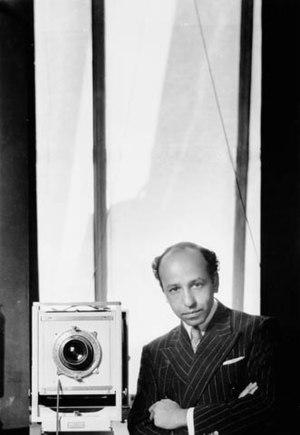
Yousuf Karsh, né le 23 décembre 1908 à Mardin et mort le 13 juillet 2002 à Boston, est un photographe portraitiste canadien d'origine arménienne.